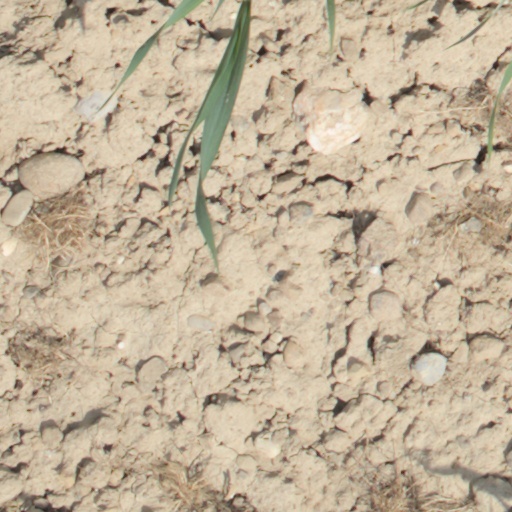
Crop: wheat